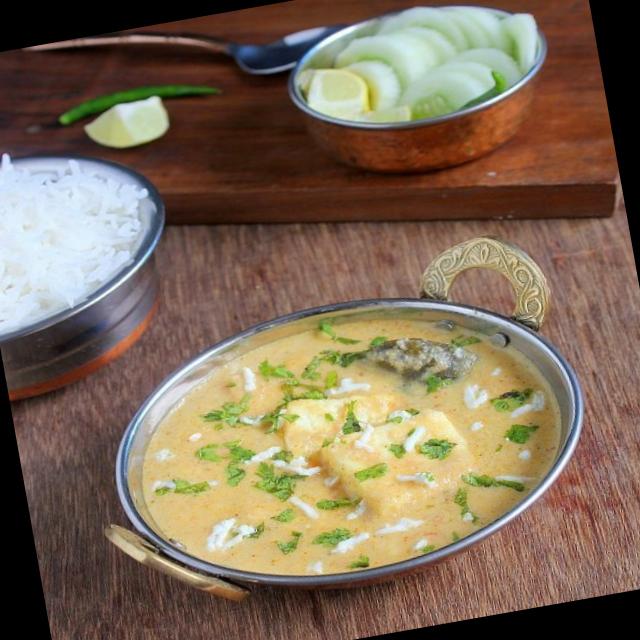
Dish: shahi_paneer